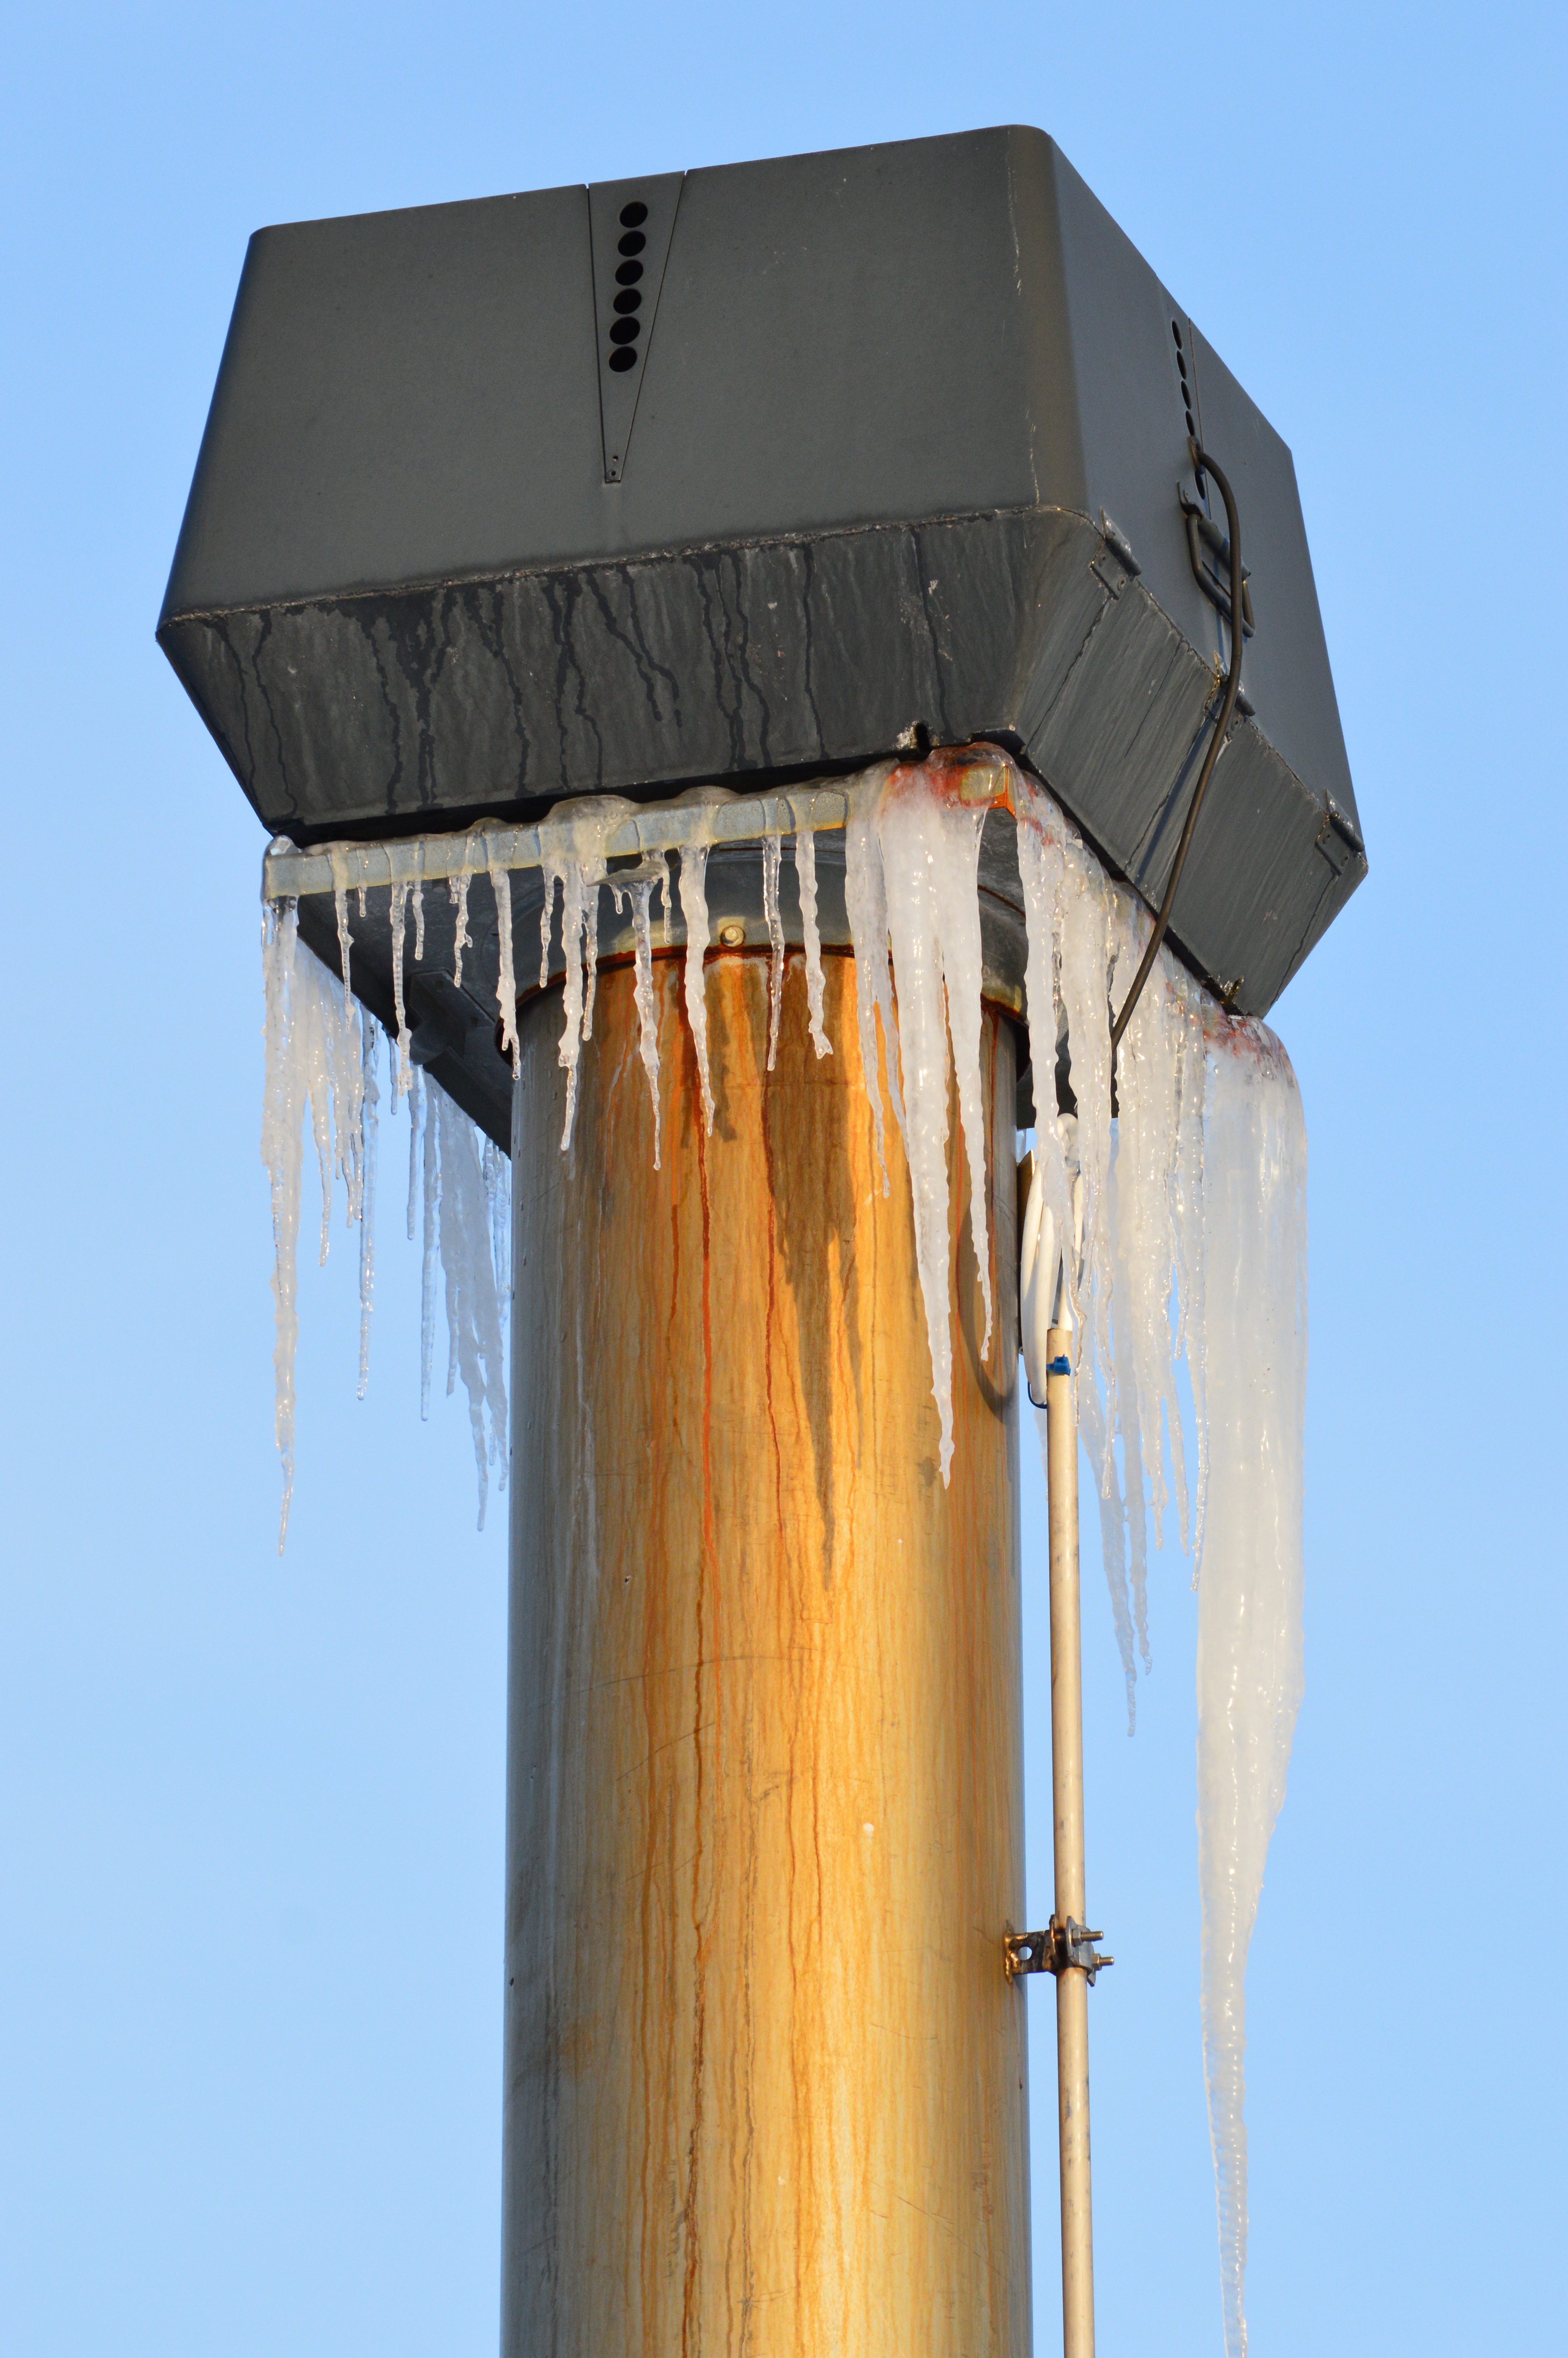
cold, winter, wind, ice, mast, chimney, factory, frozen, street light, lighting, icicle, icicles, man made object, outdoor structure